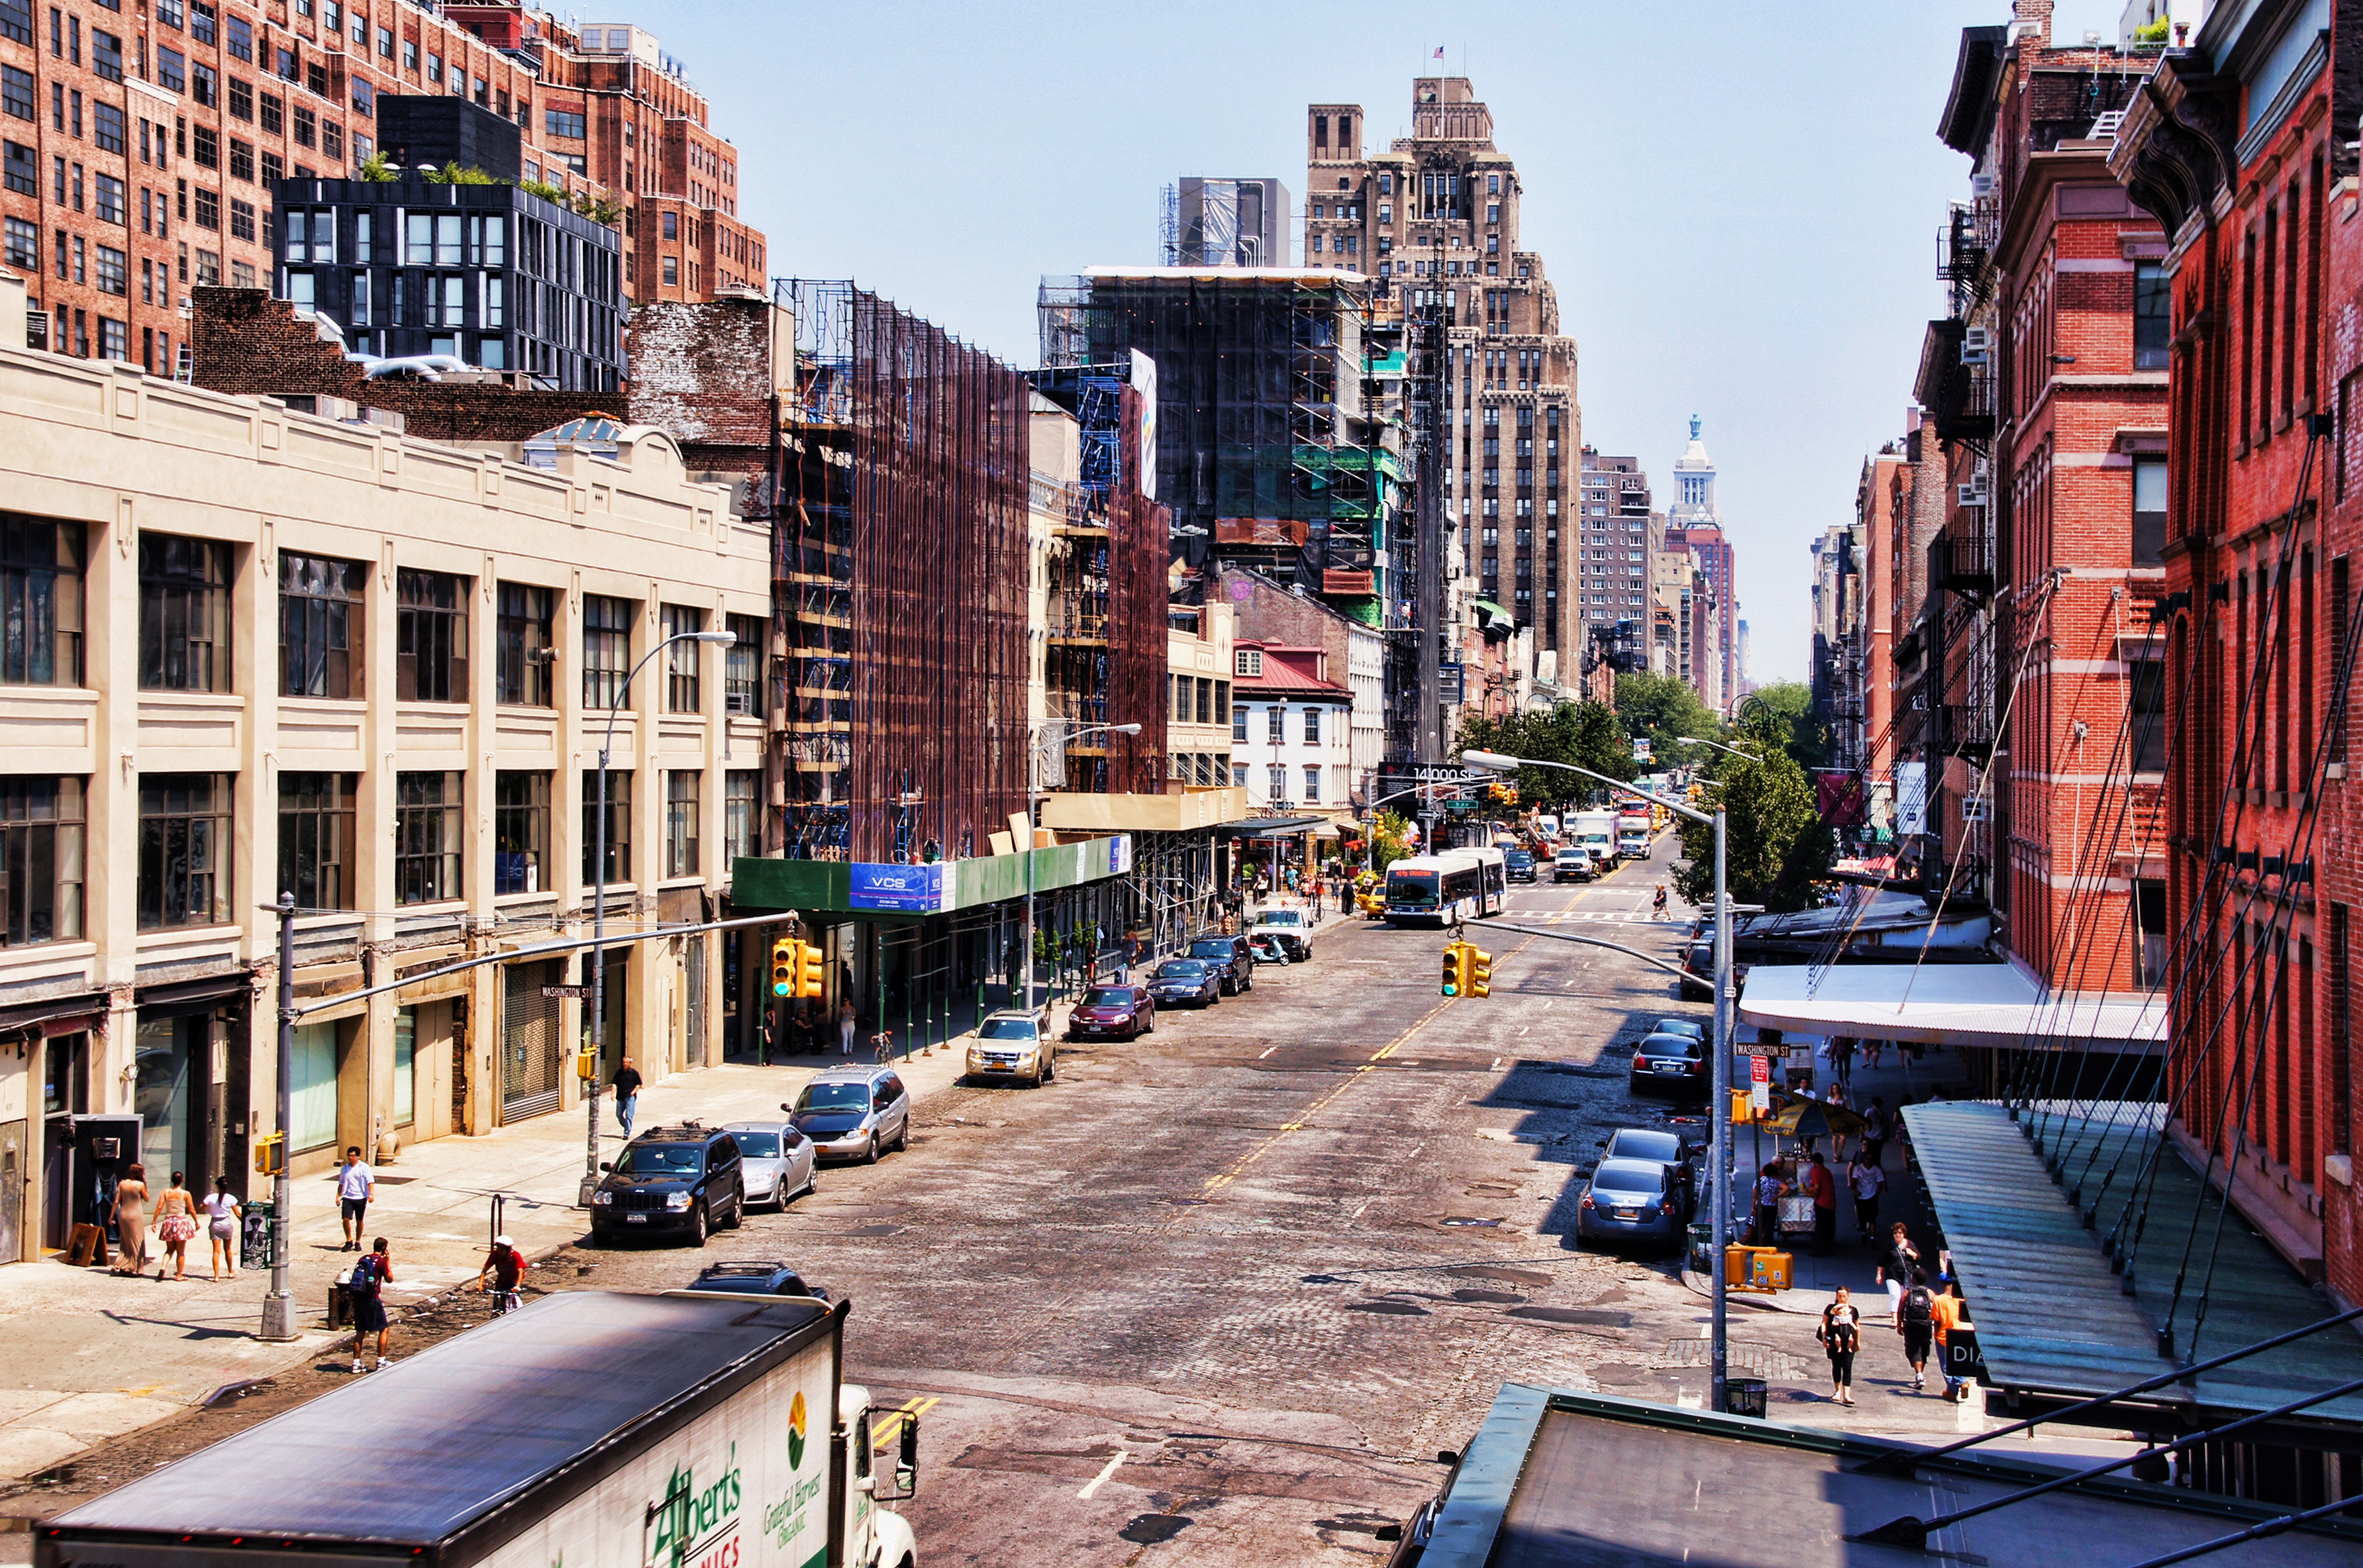
architecture, road, street, town, building, city, skyscraper, new york, manhattan, cityscape, downtown, travel, america, facade, tourism, waterway, infrastructure, town square, neighbourhood, urban area, human settlement